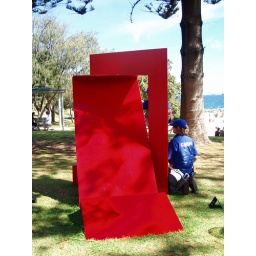
red mountain - Sculpture by the Sea 2009